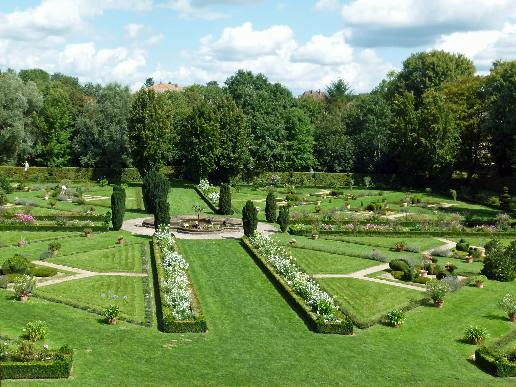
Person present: No